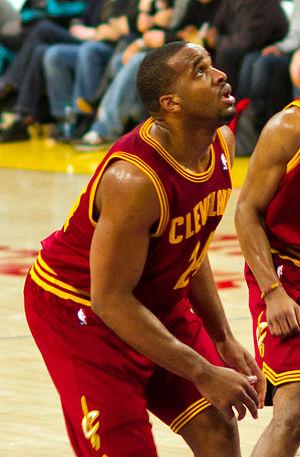
Samardo Samuels est un basketteur jamaïcain. Samuels joue aux postes d'ailier fort et de pivot.